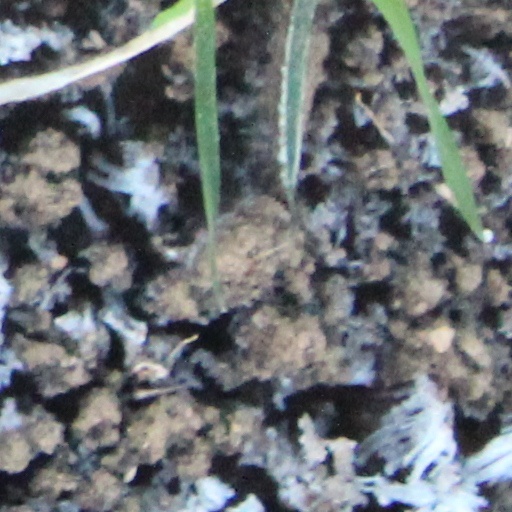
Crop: wheat